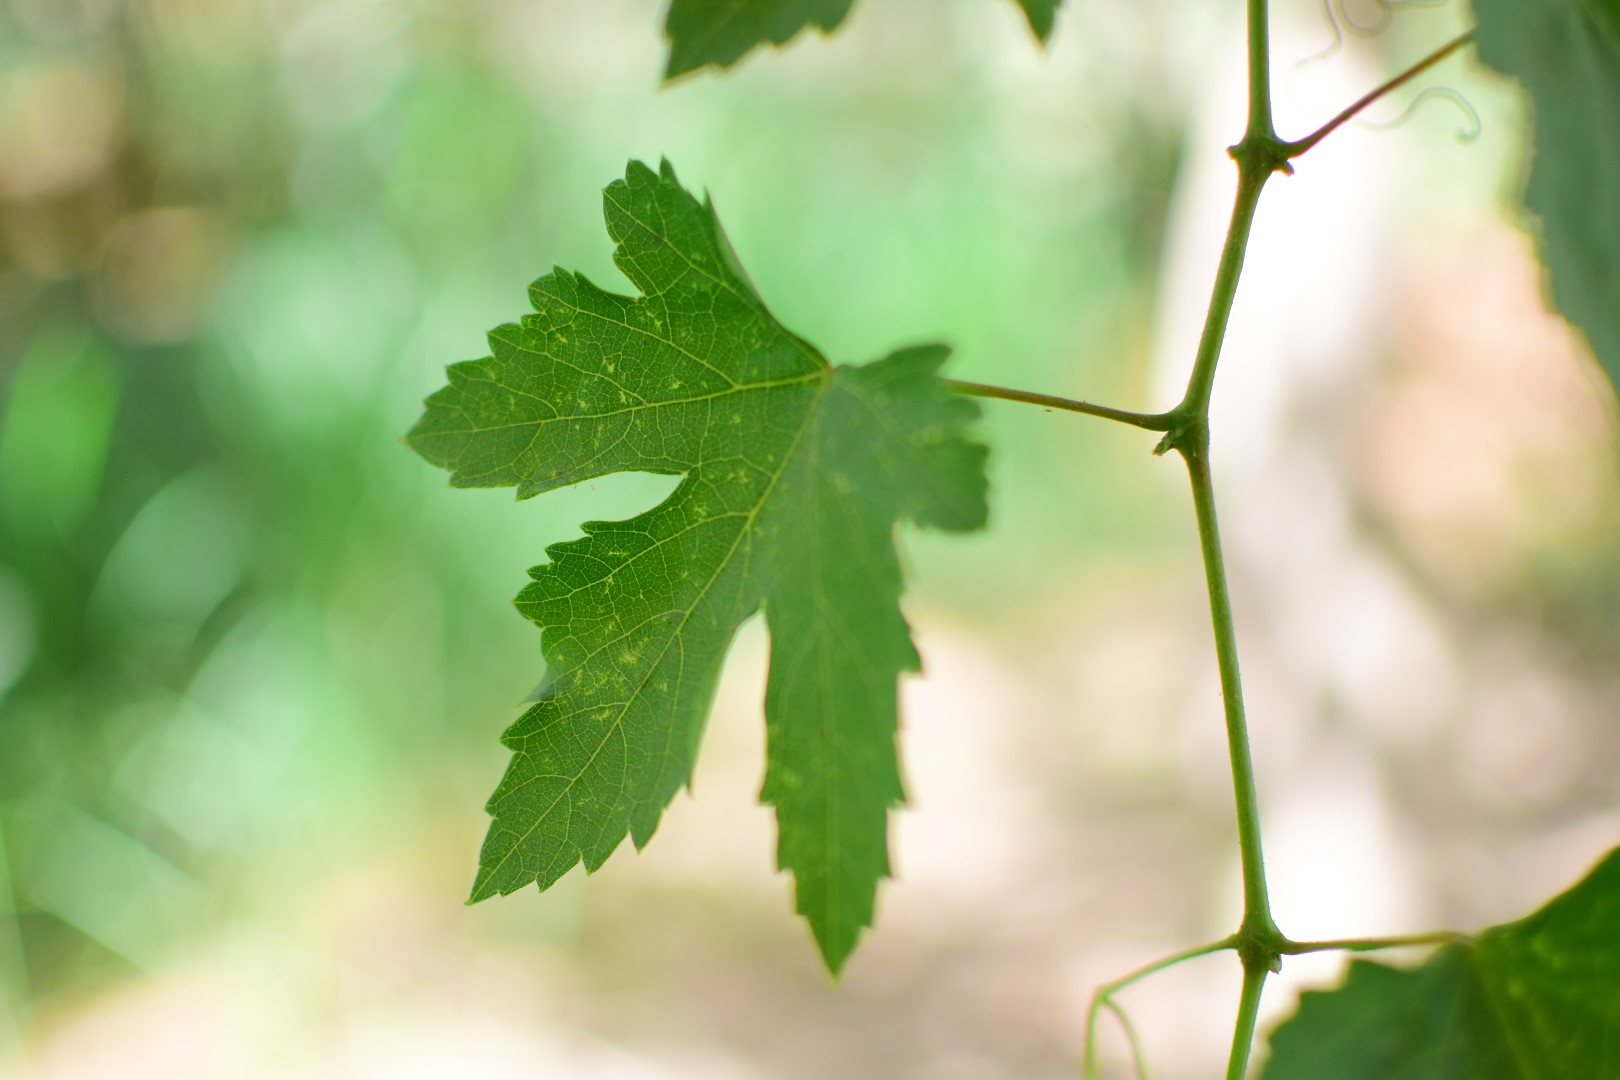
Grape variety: Halawani